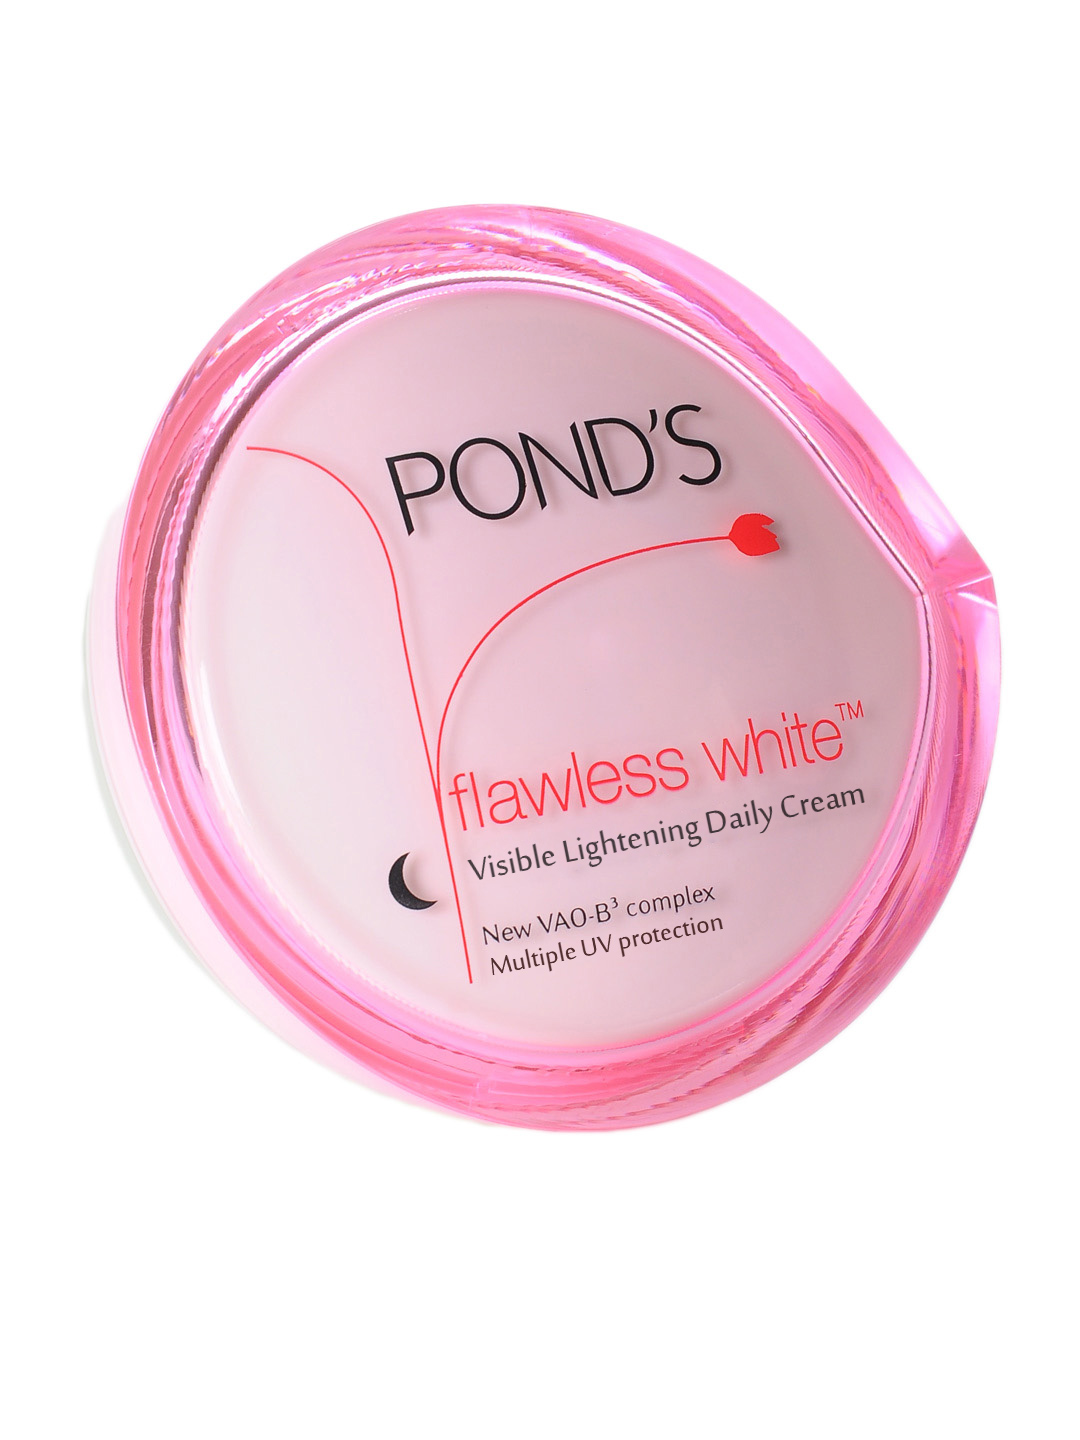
Pond's Flawless White Visible Lightening Daily Cream
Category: Personal Care / Skin / Face Moisturisers
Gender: Women
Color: Silver
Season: Spring 2017
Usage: Casual